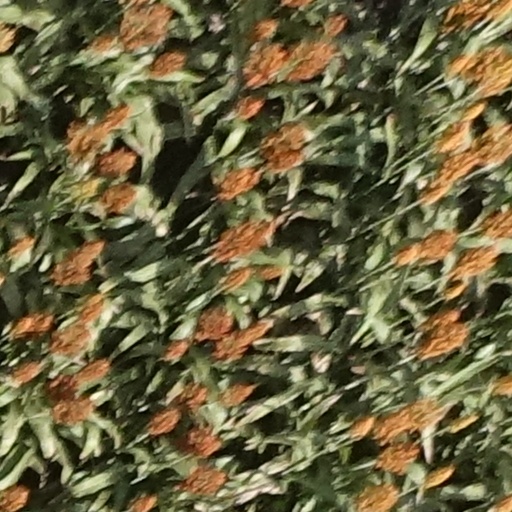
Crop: sorghum